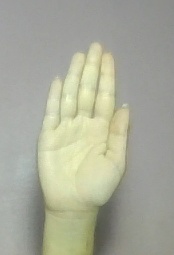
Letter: seen